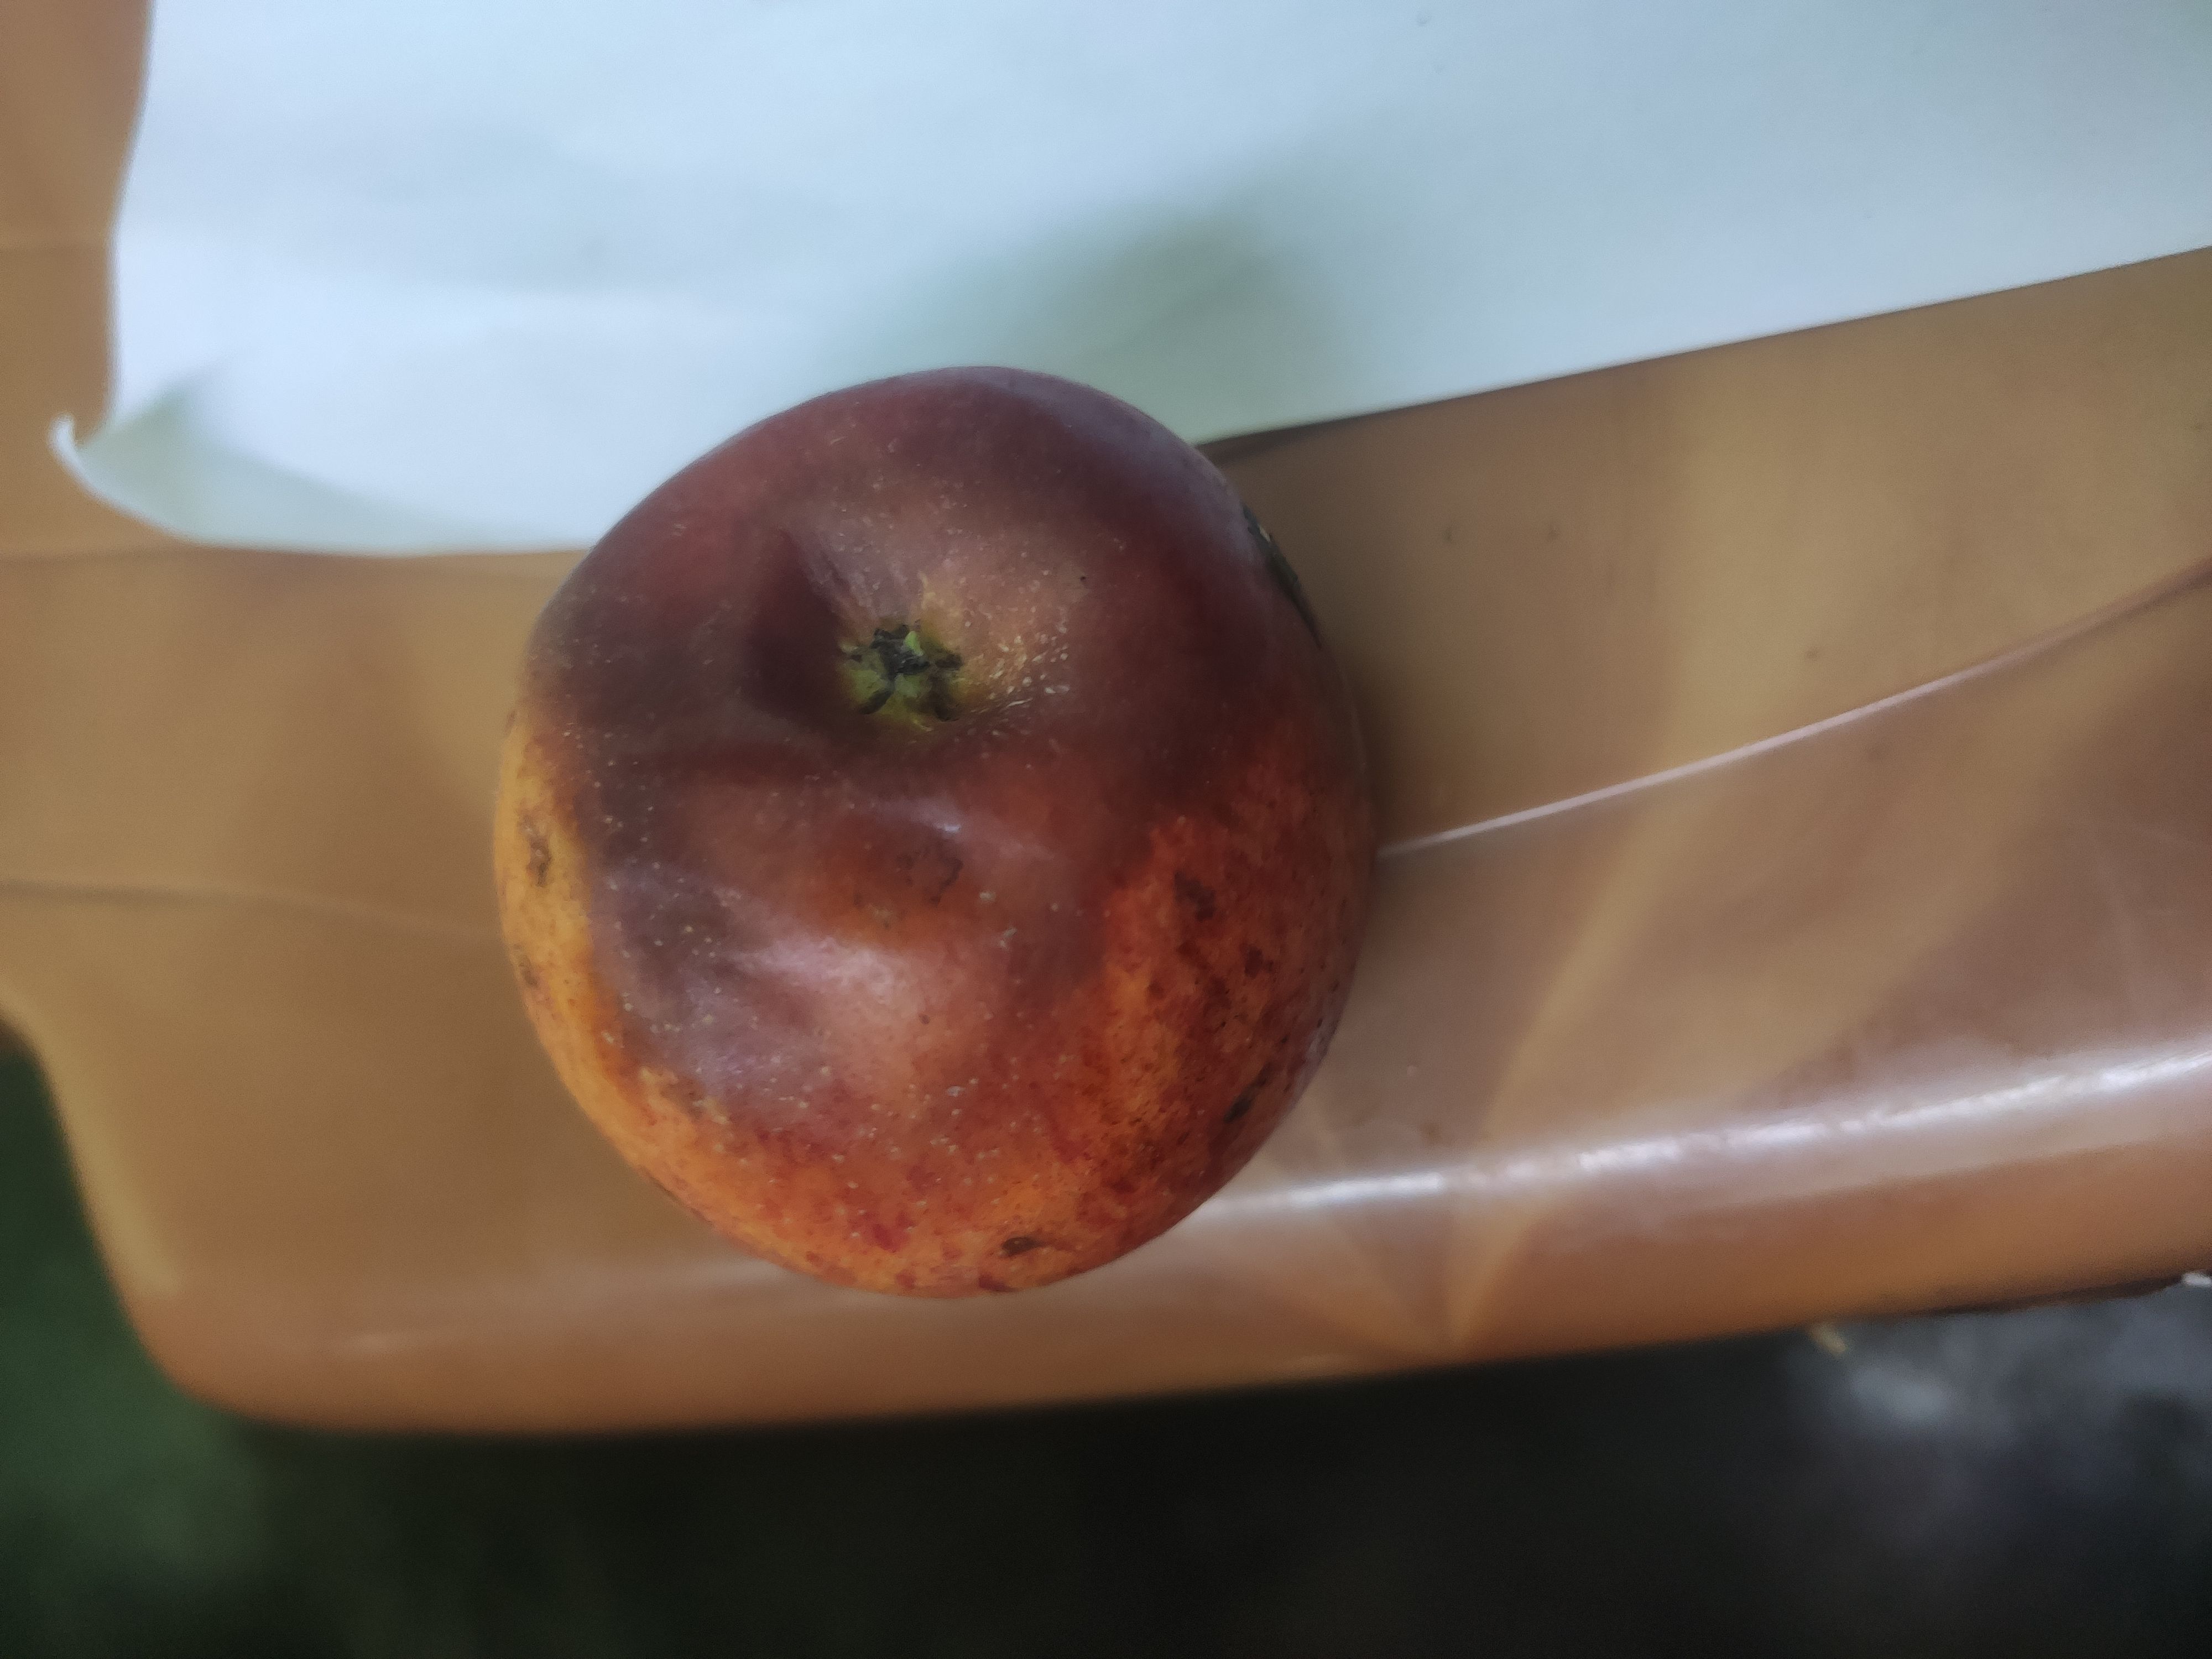
Fruit: apple
Grade: 3rd-grade